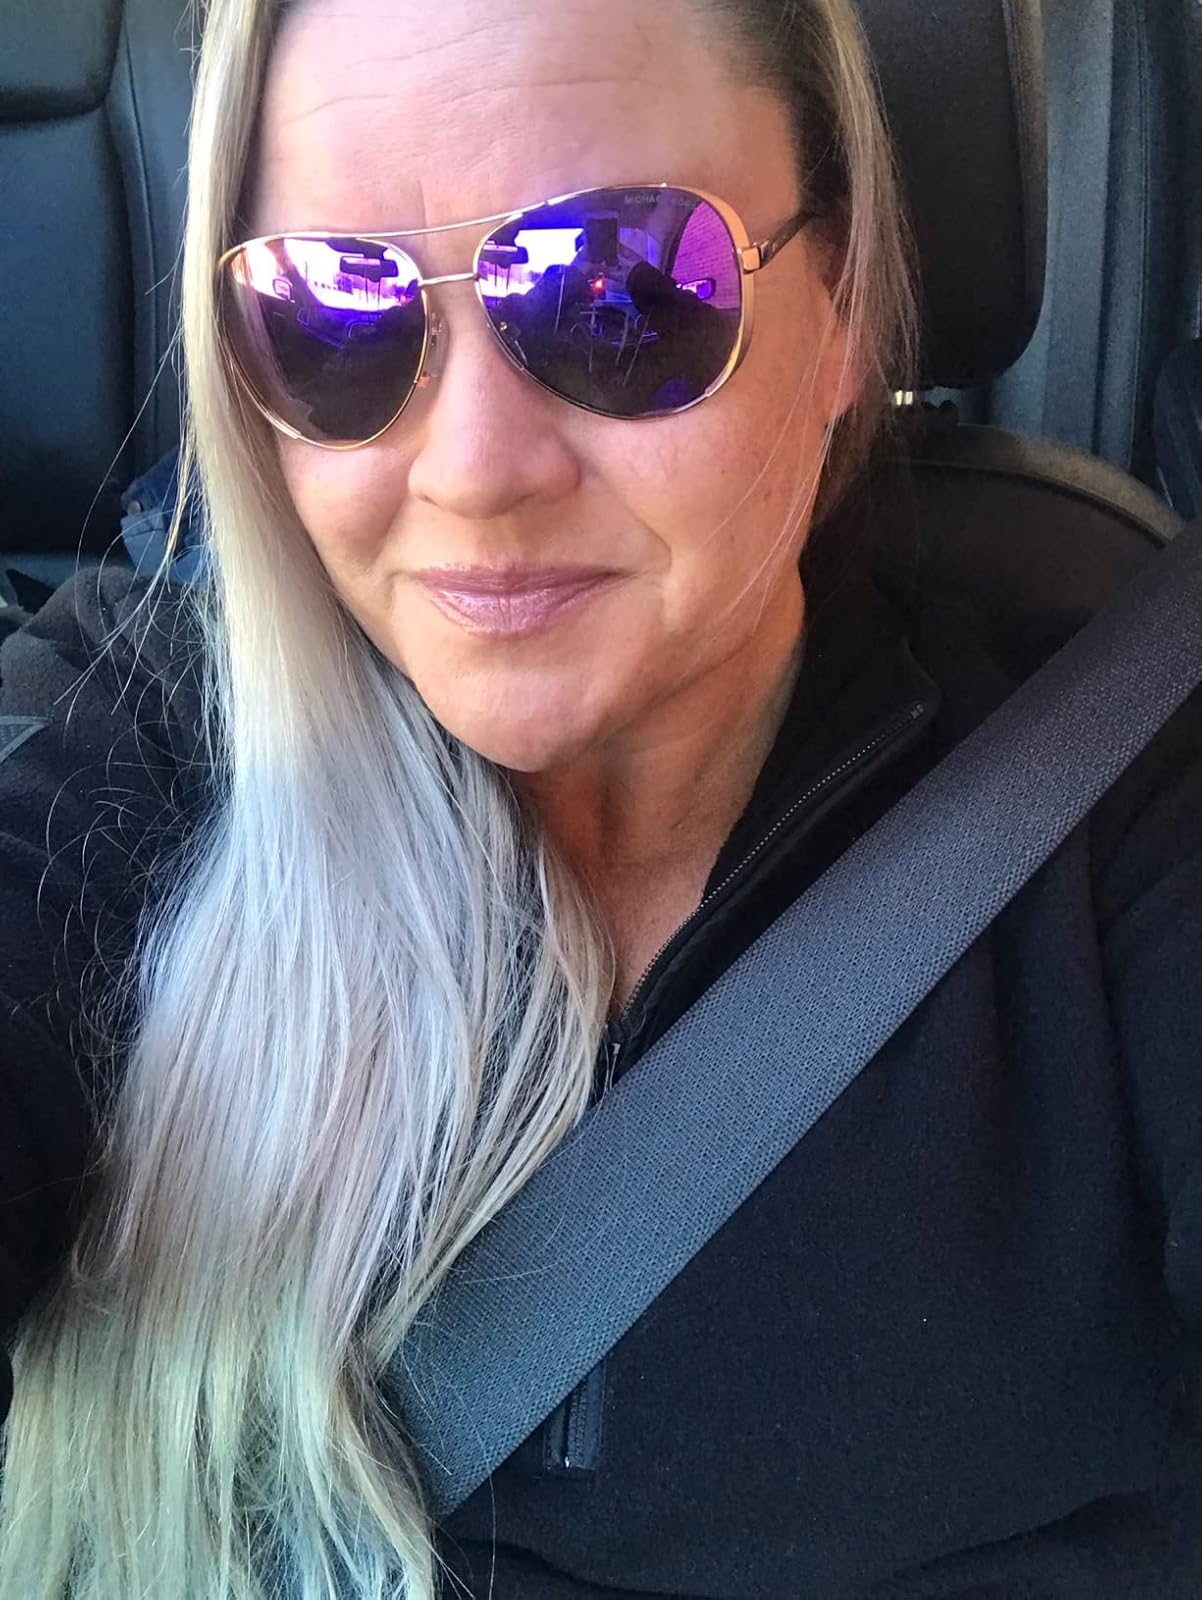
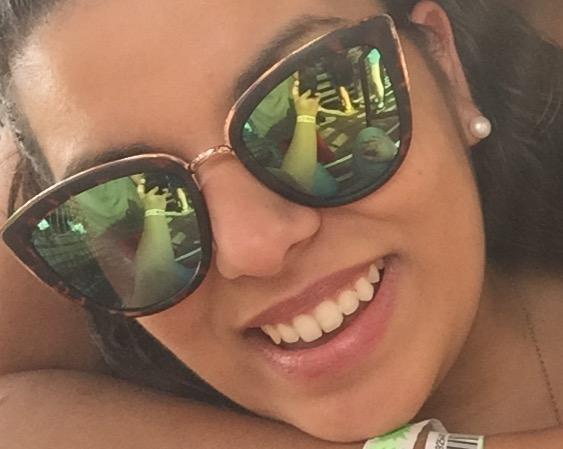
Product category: accessories_sunglasses
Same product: no